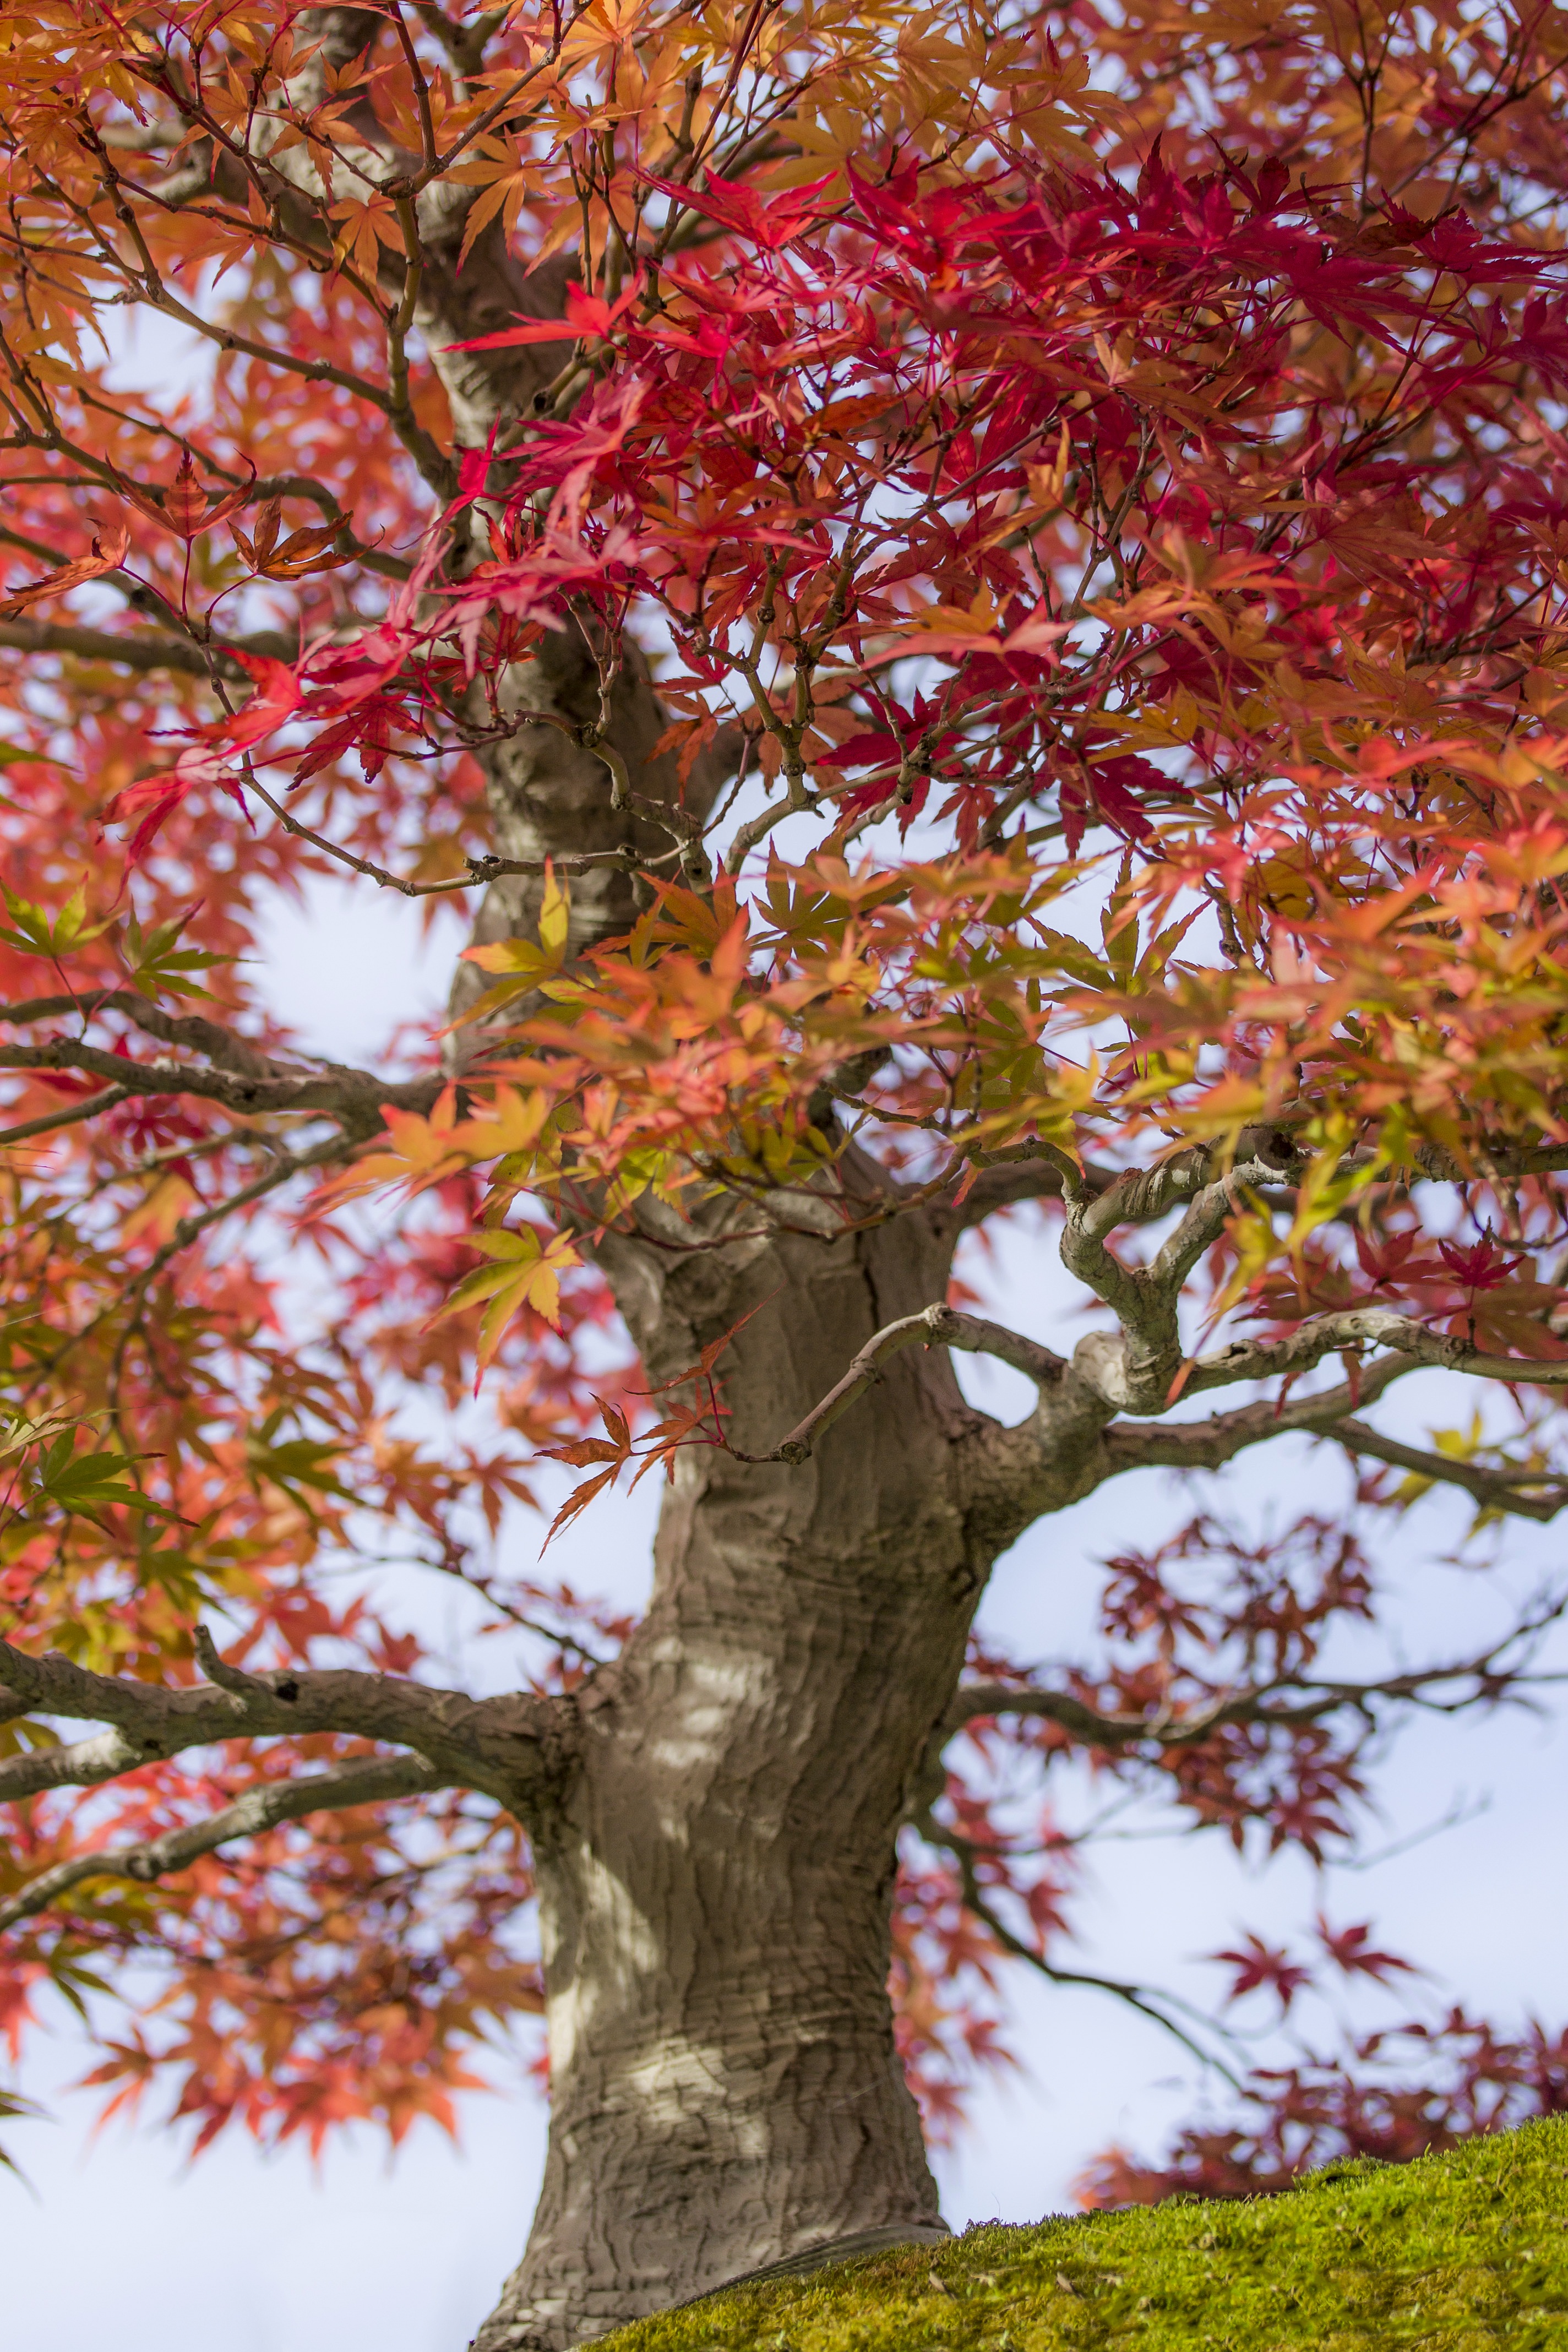
tree, nature, branch, plant, wood, leaf, flower, autumn, botany, season, maple, maple tree, colors, shrub, deciduous, red leaf, japan culture, bonsai, japan garden, japan maple, flowering plant, acer palmatum, woody plant, land plant